Luke Gale

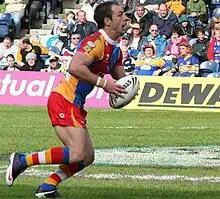
Gale in action for Harlequins in 2010.

Gale spent three years at Harlequins club before signing a two-year contract with Bradford Bulls.